Burghley Park Cricket Club

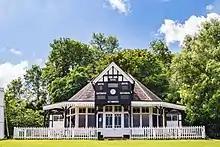
Burghley Park Cricket Club pavilion

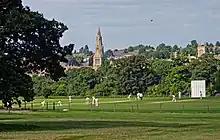
A 2013 match with the town of Stamford beyond

Burghley Park Cricket Club is set in the park of Burghley House near Stamford, Lincolnshire. Its pavilion dates from 1892.